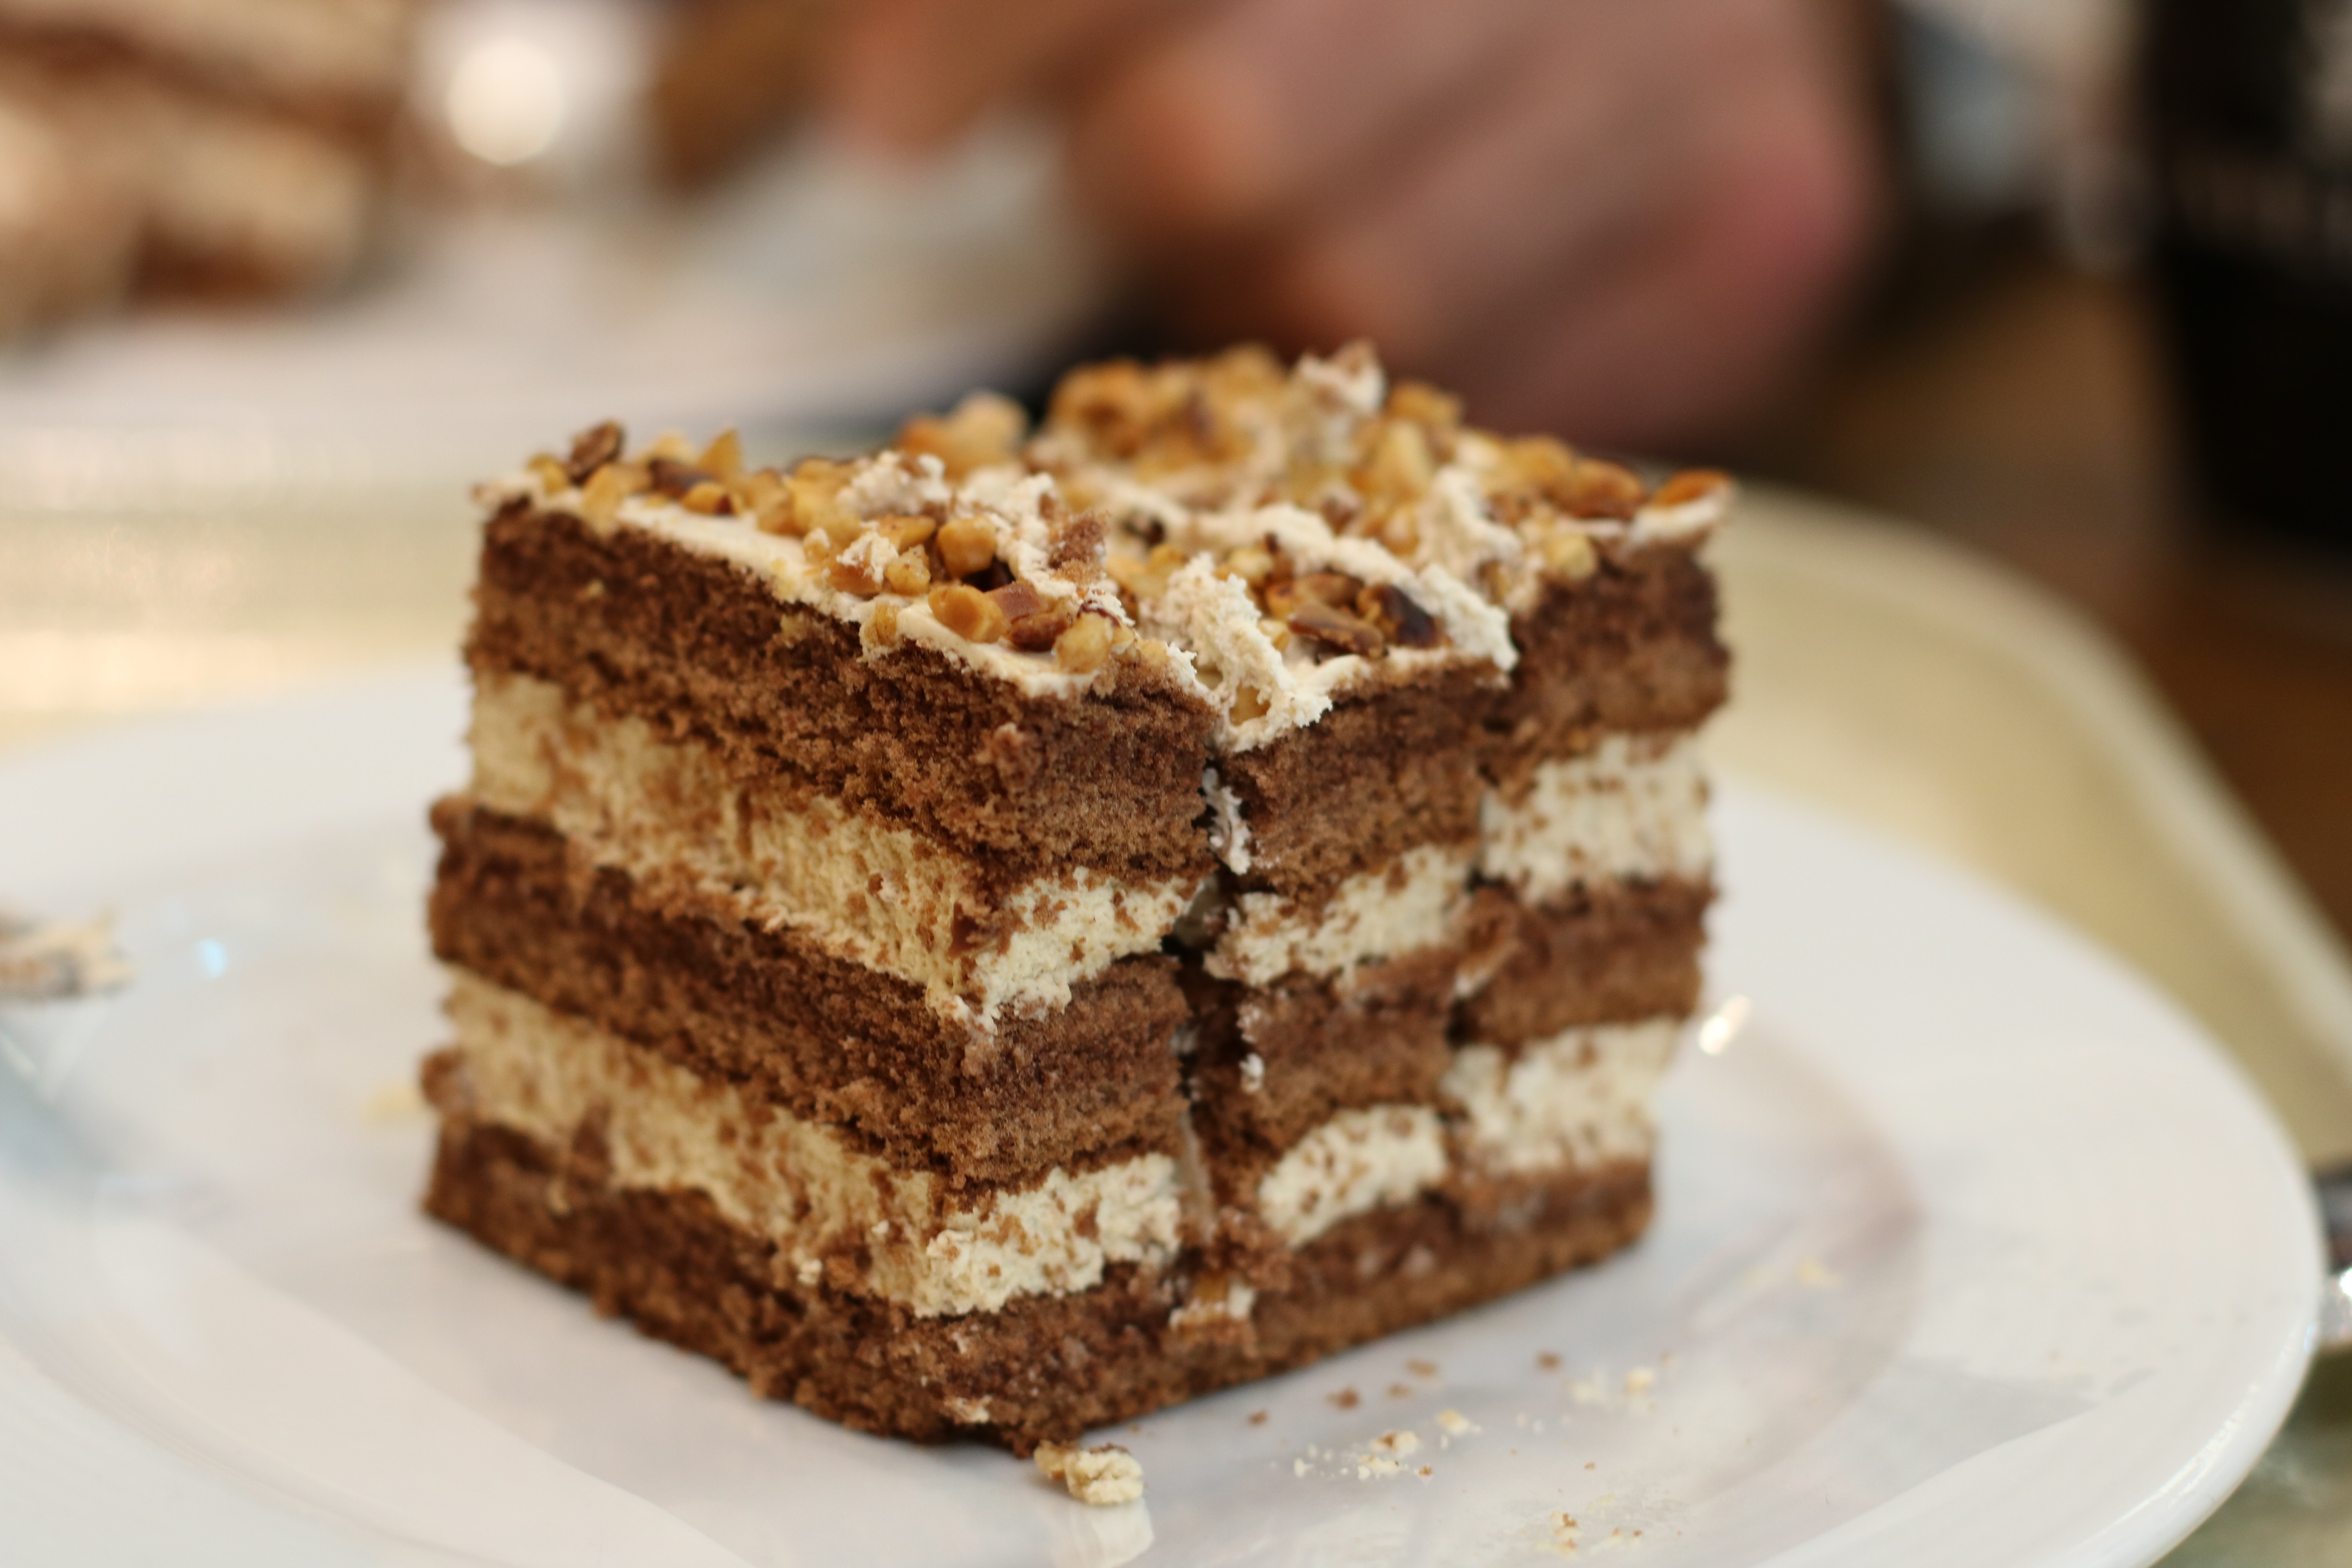
dish, food, cuisine, dessert, ingredient, baked goods, baking, cake, buttercream, kuchen, torte, snack cake, recipe, sponge cake, chocolate brownie, chocolate, frozen dessert, cream, german chocolate cake, finger food, snack, icing, produce, chocolate cake, Rig jancsi